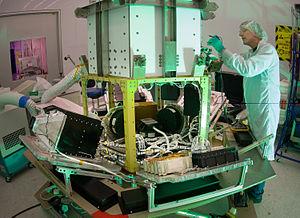
TacSat est une série de micro-satellites militaires américains expérimentaux.
Le Tactical Satellite-3, abrégé en TacSat-3, est le troisième satellite de la série de satellites de reconnaissance expérimentaux TacSat des forces armées des États-Unis. Il a été construit par l'Air Force Research Laboratory à Kirtland Air Force Base dans le Nouveau-Mexique et placé en orbite le 19 mai 2009 par une fusée Minotaur depuis le centre de lancement de Wallops Island.